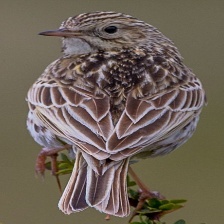
Species: AUSTRAL CANASTERO
Scientific name: ASTHENES ANTHOIDES